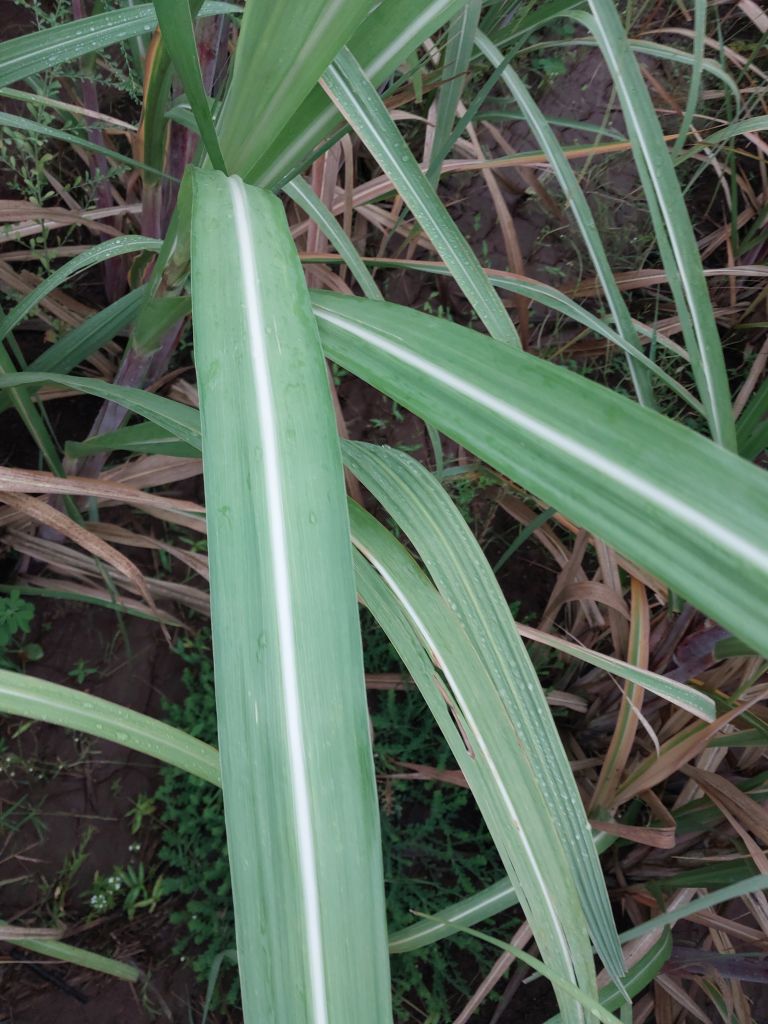
Label: Healthy